The Tears (film)

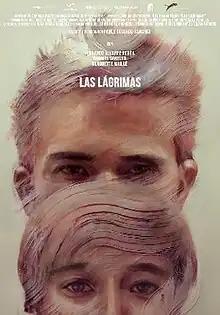
Film poster

The Tears (Spanish: Las lágrimas) is a 2012 Mexican drama film written and directed by Pablo Delgado in his directorial debut. It features Fernando Álvarez Rebeil and Gabriel Santoyo.